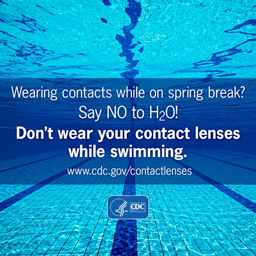
going swimming during the weekend ? take your contact lenses off .